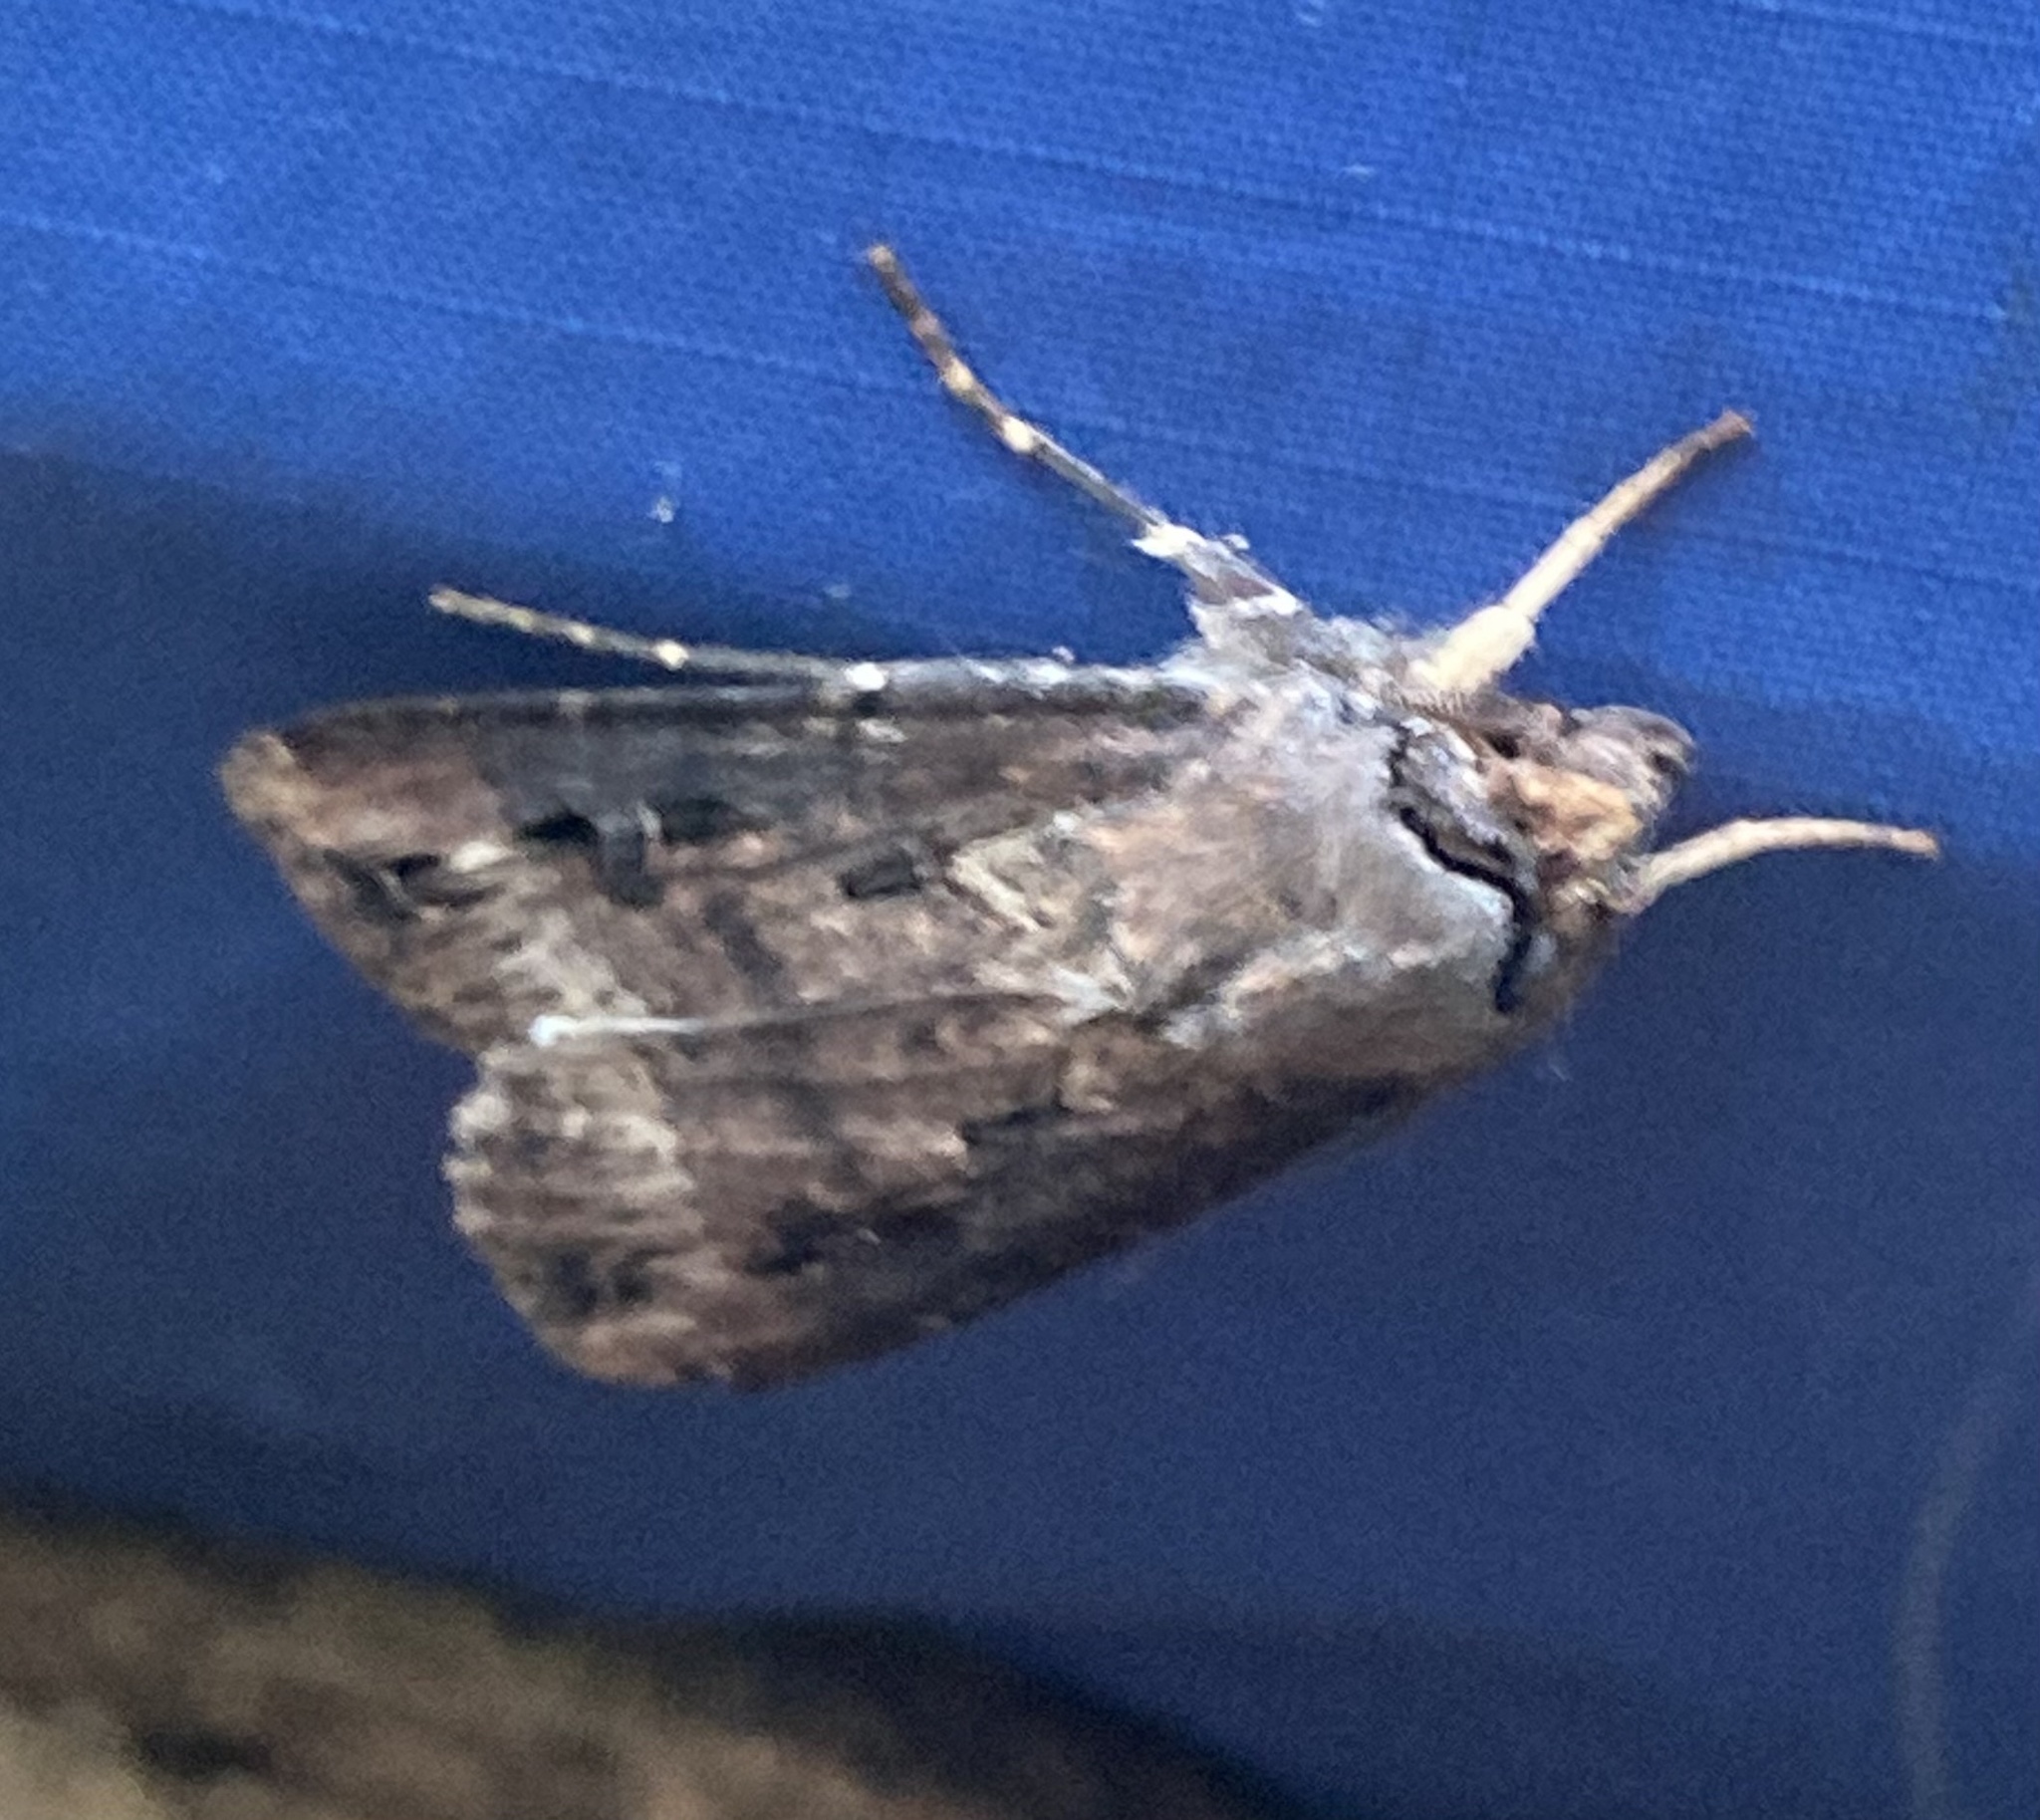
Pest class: cutworms